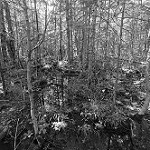
Label: B & W